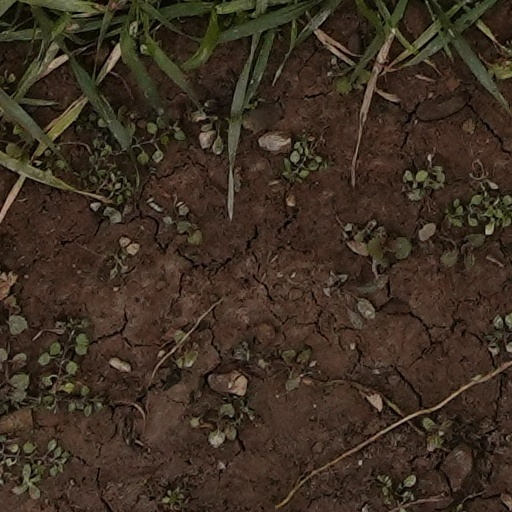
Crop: wheat